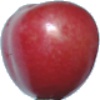
Label: Cherry 2